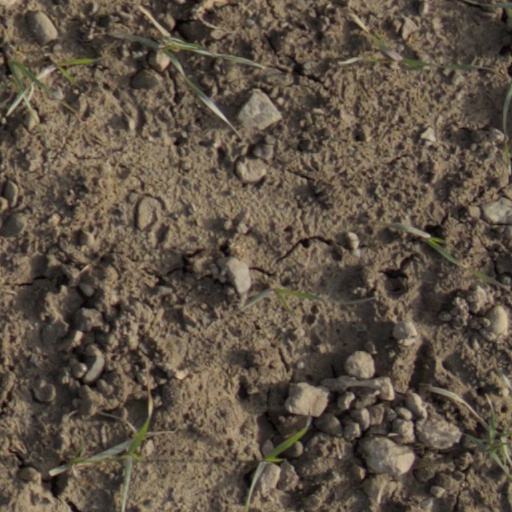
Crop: wheat